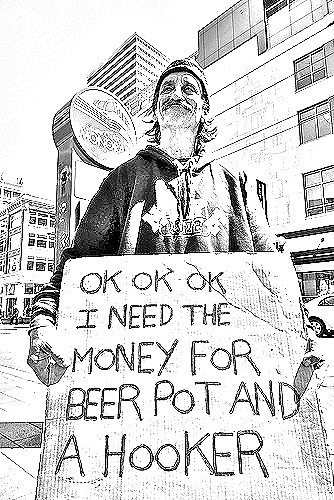
Portrait style: Sketch Portrait